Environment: real
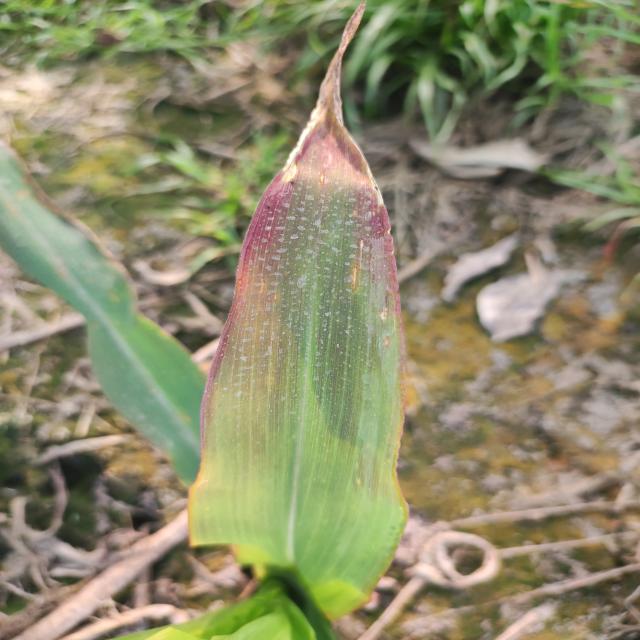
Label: phosphorus_deficiency